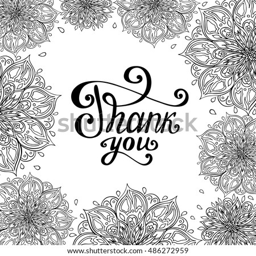
decorative frame with flowers , ornate elements in doodle style .